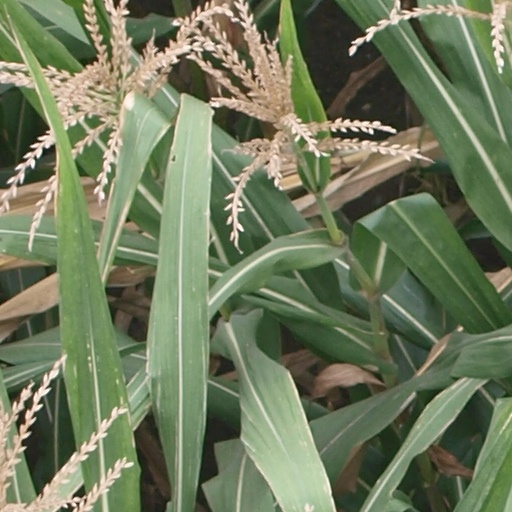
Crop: maize; corn